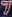
Number: 7